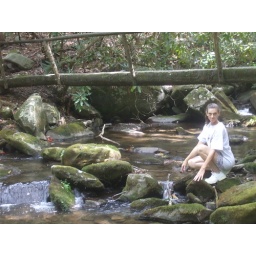
Kitten sure loves to feel the coolness of the mountain streams! That's the footbridge I was standing on in the earlier shot.